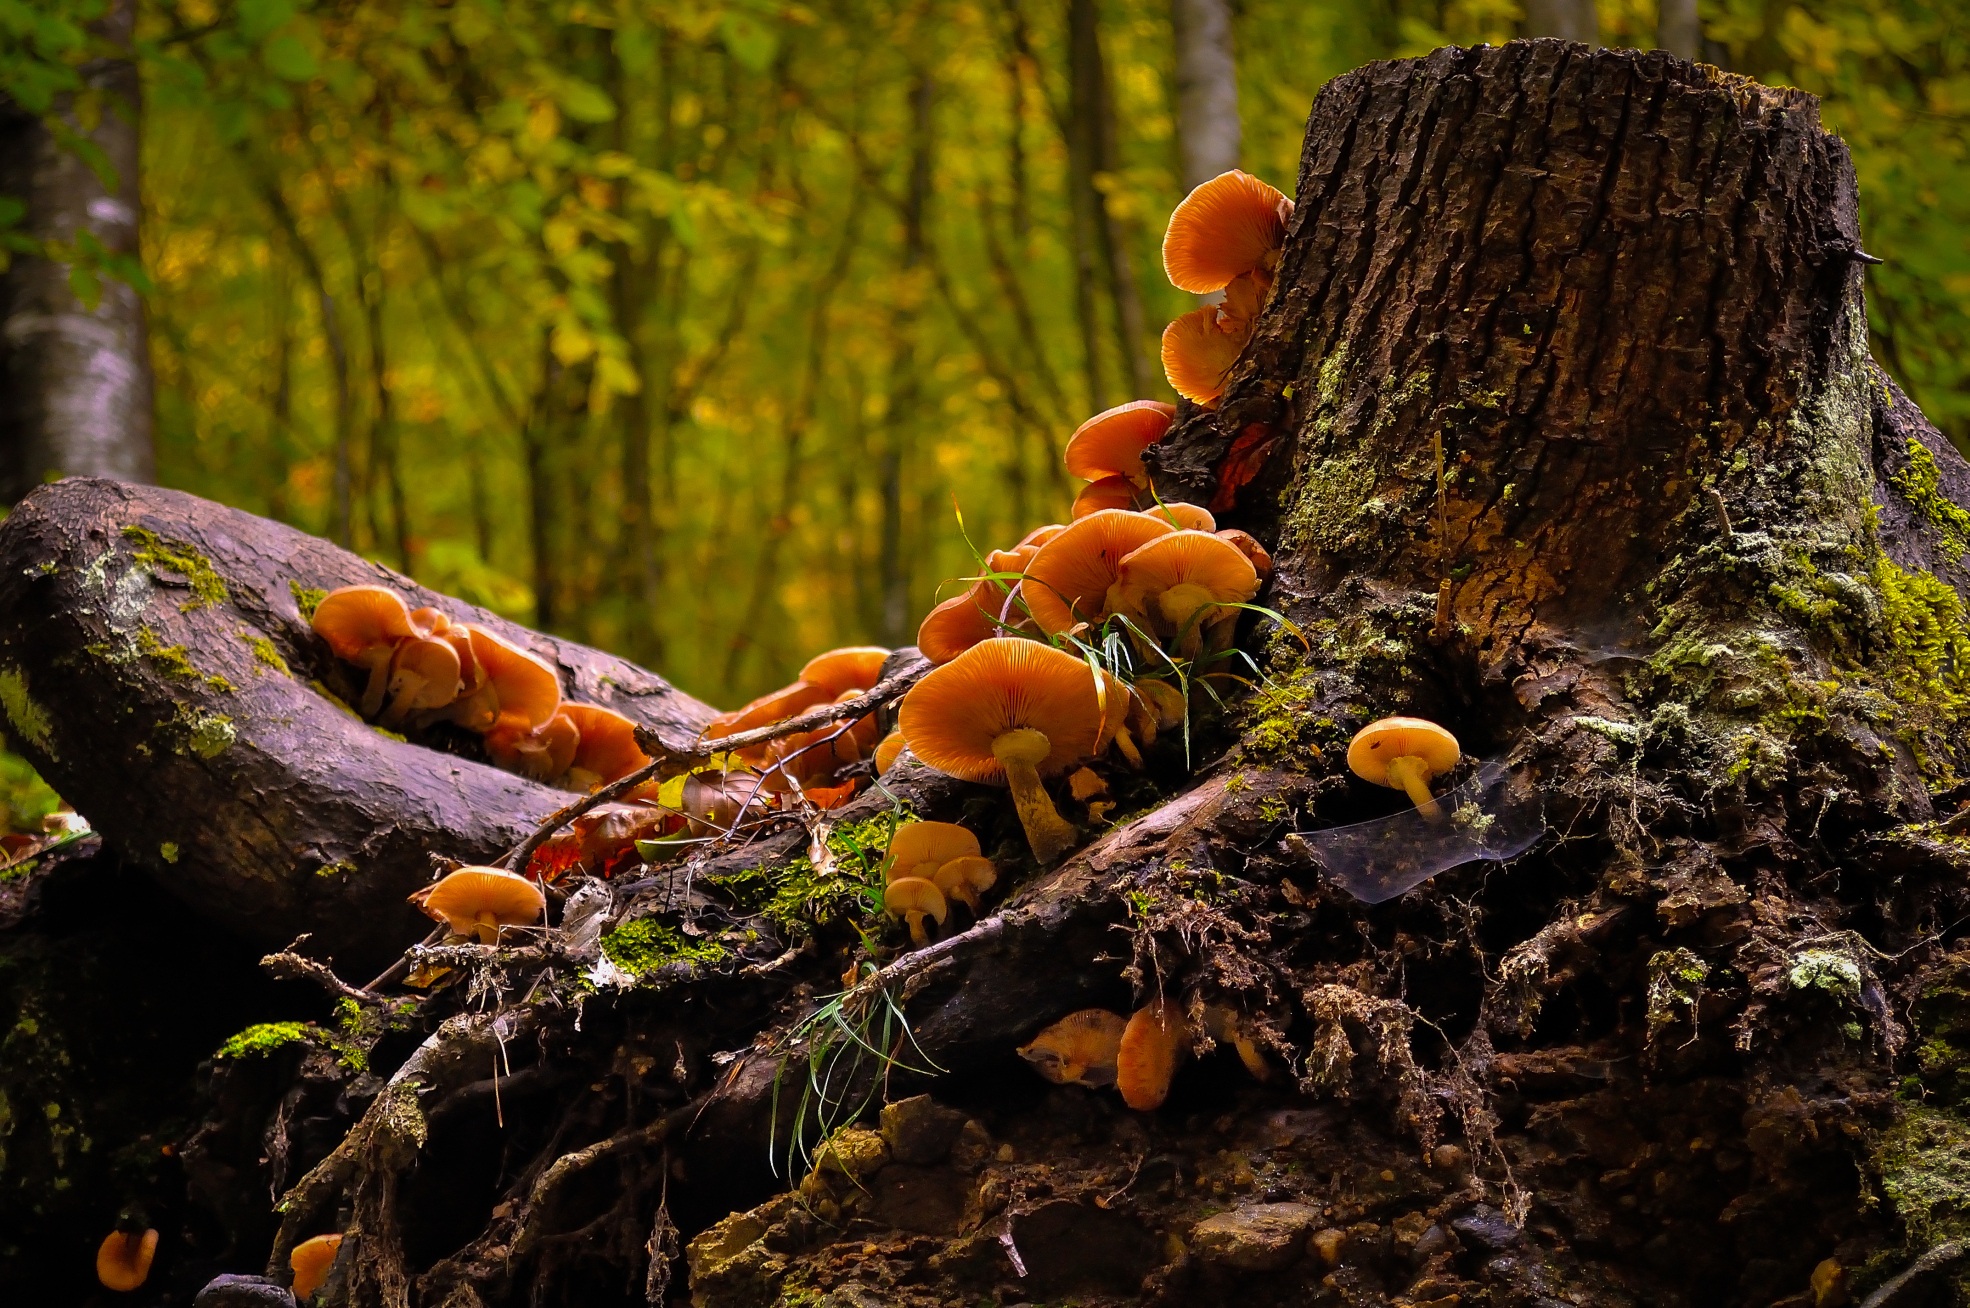
tree, nature, forest, leaf, fall, flower, wildlife, wild, food, jungle, vegetable, natural, autumn, fresh, brown, mushroom, flora, season, fauna, fungus, fungi, forestry, rainforest, vegetarian, raw, woodland, habitat, edible, organic, natural environment